Aegopodium podagraria

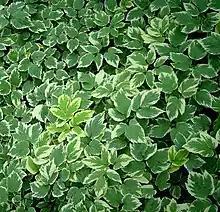
An ornamental form with variegated leaves

A variegated form is grown as an ornamental plant. However it is banned in several states owing to its invasiveness. Seeds from the variegated form may revert to the more aggressive green form.